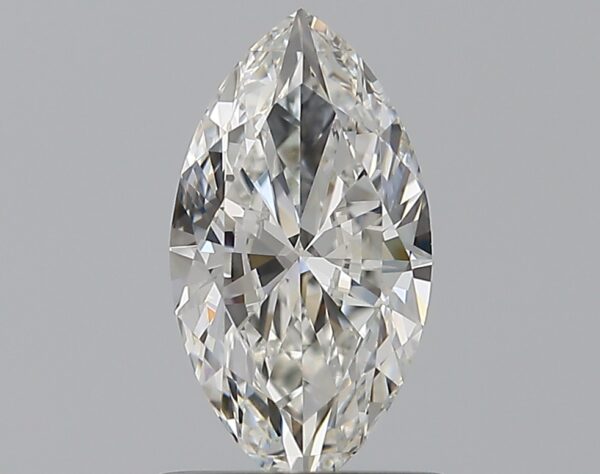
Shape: marquise
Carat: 0.7
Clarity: VS1
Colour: G
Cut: EX
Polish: EX
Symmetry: VG
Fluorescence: N
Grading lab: GIA
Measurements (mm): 8.91 x 4.78 x 2.68